G45 Daqing–Guangzhou Expressway

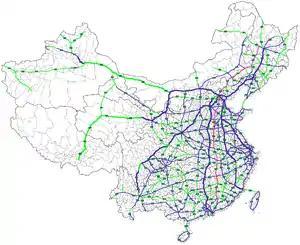
G45 route, shown in red

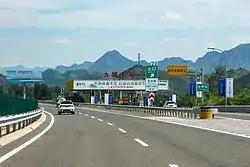
Dachengzi toll gate in Miyun District, August 2020

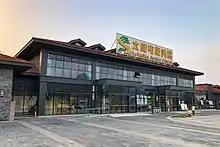
Taishitun service area in Miyun District, August 2020

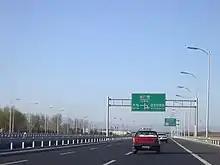
The expressway within the 5th Ring Road, March 2003

The first section of the expressway opened in the north of Beijing in 2002. Northeast of Beijing, the 210 kilometre section to Chengde was known as the "Jingcheng expressway"(Chinese: 京承高速公路; pinyin: Jīngchéng Gāosù Gōnglù) and south, the section to Kaifeng was known as the "Jingkai Expressway" (京开高速公路, Hanyu Pinyin: Jīngkāi Gāosù Gōnglù). Expressway naming was standardised across China in 2009 and the entire length from Daqing to Guangzhou became the G45 expressway.